San Pietro, Bisenti

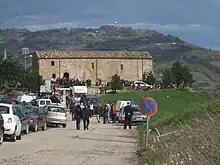

San Pietro is a frazione in the Province of Teramo in the Abruzzo region of Italy.